History of São Paulo

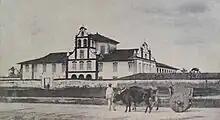
The Monastery of Luz, in a photograph from 1867.

Interested in establishing a place where he could catechize the natives away from the influence of white men, Father Manuel da Nóbrega, superior of the Society of Jesus in Brazil, observed that a nearby region located on a plateau would be the ideal point, then called Piratininga. On August 29, 1553, Father Nóbrega made 50 catechumens among the natives, which increased the desire to found a Jesuit college in Brazil.